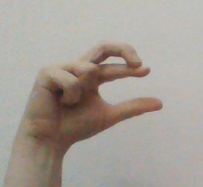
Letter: thal